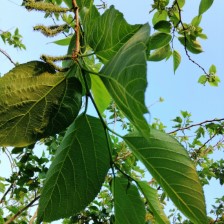
Variety: TaiwanMeacho